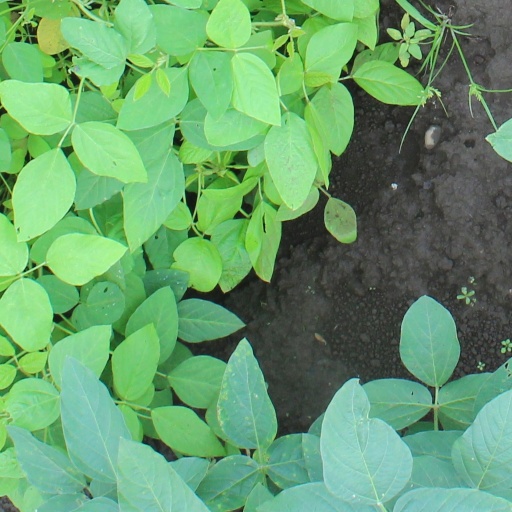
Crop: soybean